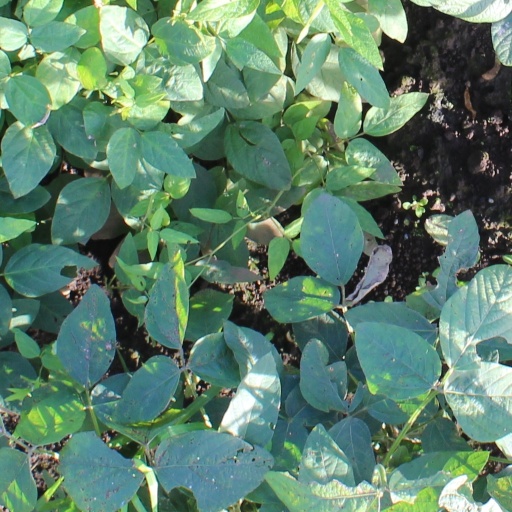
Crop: soybean